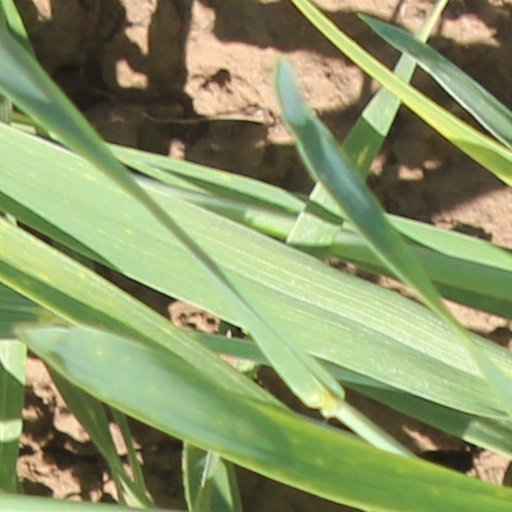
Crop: wheat